Perfectly Normal

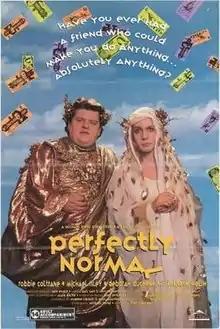

Perfectly Normal is a Canadian comedy film directed by Yves Simoneau, which premiered at the 1990 Festival of Festivals, before going into general theatrical release in 1991. Simoneau's first English-language film, it was written by Eugene Lipinski and Paul Quarrington.